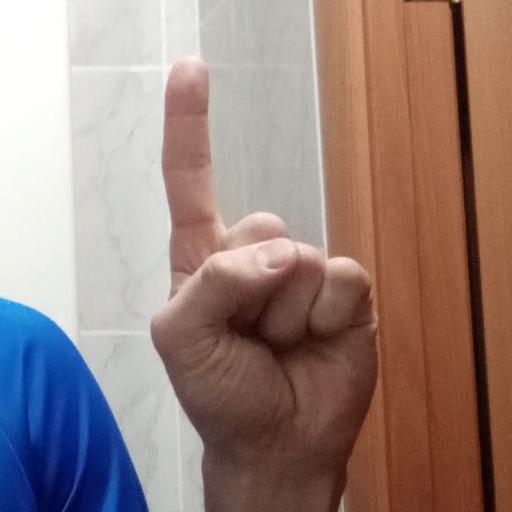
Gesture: one